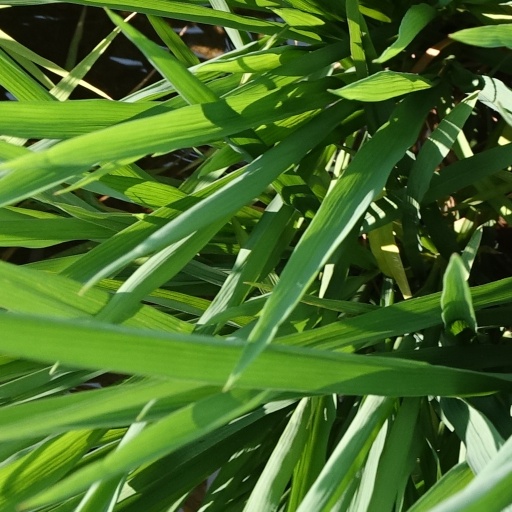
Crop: rice